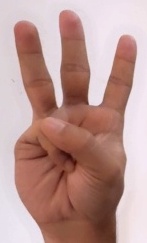
ASL sign: W